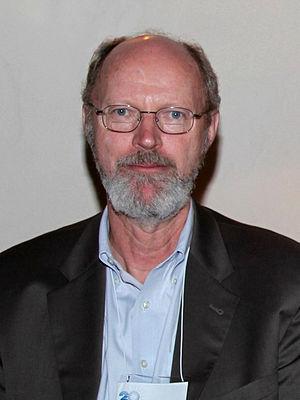
Robert H. Grubbs est un chimiste américain. Avec Richard R. Schrock et Yves Chauvin, il est colauréat du prix Nobel de chimie de 2005.
Max Delbrück et Salvador Luria démontrent que la résistance bactérienne des virus est causé par des mutations aléatoires et non par un changement d'adaptation.